A Boy and His Atom

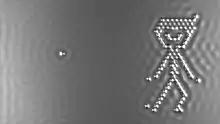
The atom (left) and the boy. This film was made using individual carbon monoxide molecules and photographed using a scanning tunneling microscope.

A Boy and His Atom is a 2013 stop-motion animated short film released on YouTube by IBM Research. One minute in length, it was made by moving carbon monoxide molecules with a scanning tunneling microscope, a device that magnifies them 100 million times. These two-atom molecules were moved to create images, which were then saved as individual frames to make the film. The movie was recognized by "Guinness World Records" as the World's Smallest Stop-Motion Film in 2013.